Aldo Poy

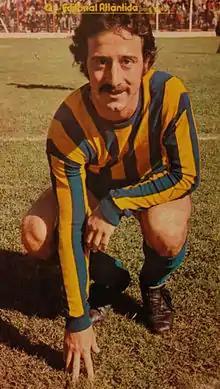
Poy in 1970.

Aldo Pedro Poy (Rosario, Santa Fe, Argentina, 14 September 1945) is a retired football player and current politician. He spent his entire career at Rosario Central, playing as forward. Poy debuted on 3 October 1965 against Huracán, playing his last match as professional on 30 December 1974 against Newell's Old Boys.